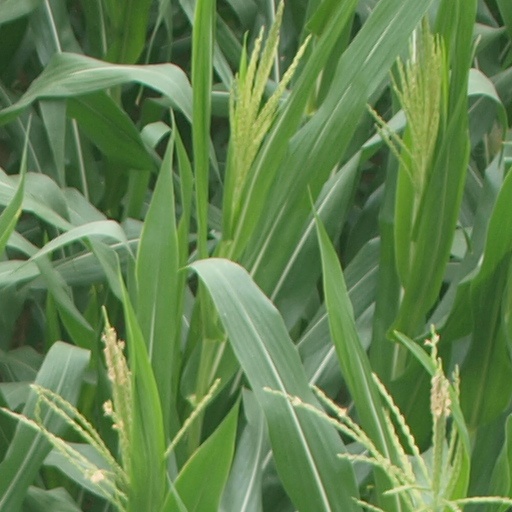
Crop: maize; corn